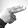
ASL letter: H